Wilmar Jordán

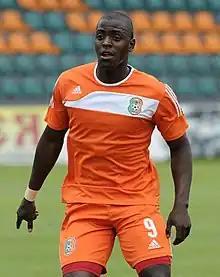
Jordán with Litex Lovech in 2013

Wilmar Jordán Gil (born 17 October 1990) is a Colombian professional footballer who plays as a striker for Liga Hondubet club Motagua.